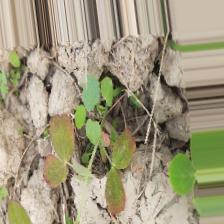
Label: Lentil Rust